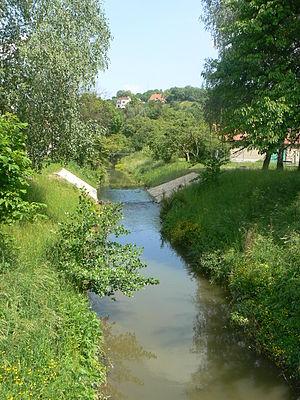
La Kyjovka est une rivière tchèque de 86 km de long qui est un affluent de la Thaya et donc un sous-affluent du Danube par la Morava.